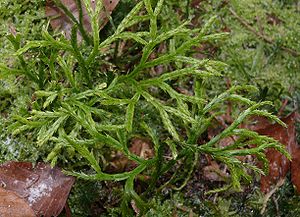
Ulvefod-ordenen
Flad Ulvefod (Diphasiastrum complanatum).
Ulvefod-ordenen er en orden inden for planteriget. Den indeholder en eller to familier. Den anden familie som nogen regner med er Huperziaceae og hertil regnes i så fald slægten Huperzia samt evt. 1-2 andre slægter der oftest henregnes til Huperzia.